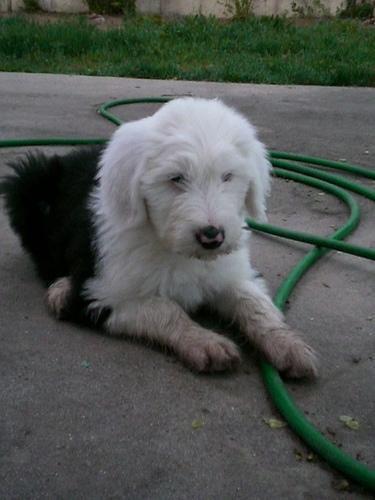
Old_English_sheepdog